Firth Park (public park)

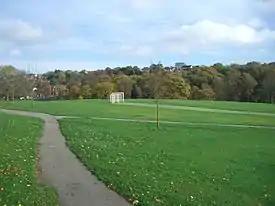
The park seen from the Vivian Road entrance with Hinde Common Wood in the background

Firth Park is a public park in the Firth Park area of the City of Sheffield in England. It is located north-northeast of the city centre. The main entrance to the park is on Hucklow Road although there are several entrances on Firth Park Road to the east and one on Vivian Road to the south. Established in 1875, the park gave its name to the Sheffield suburb of Firth Park, a social housing estate constructed around the area of the park in the 1920s and 1930s.